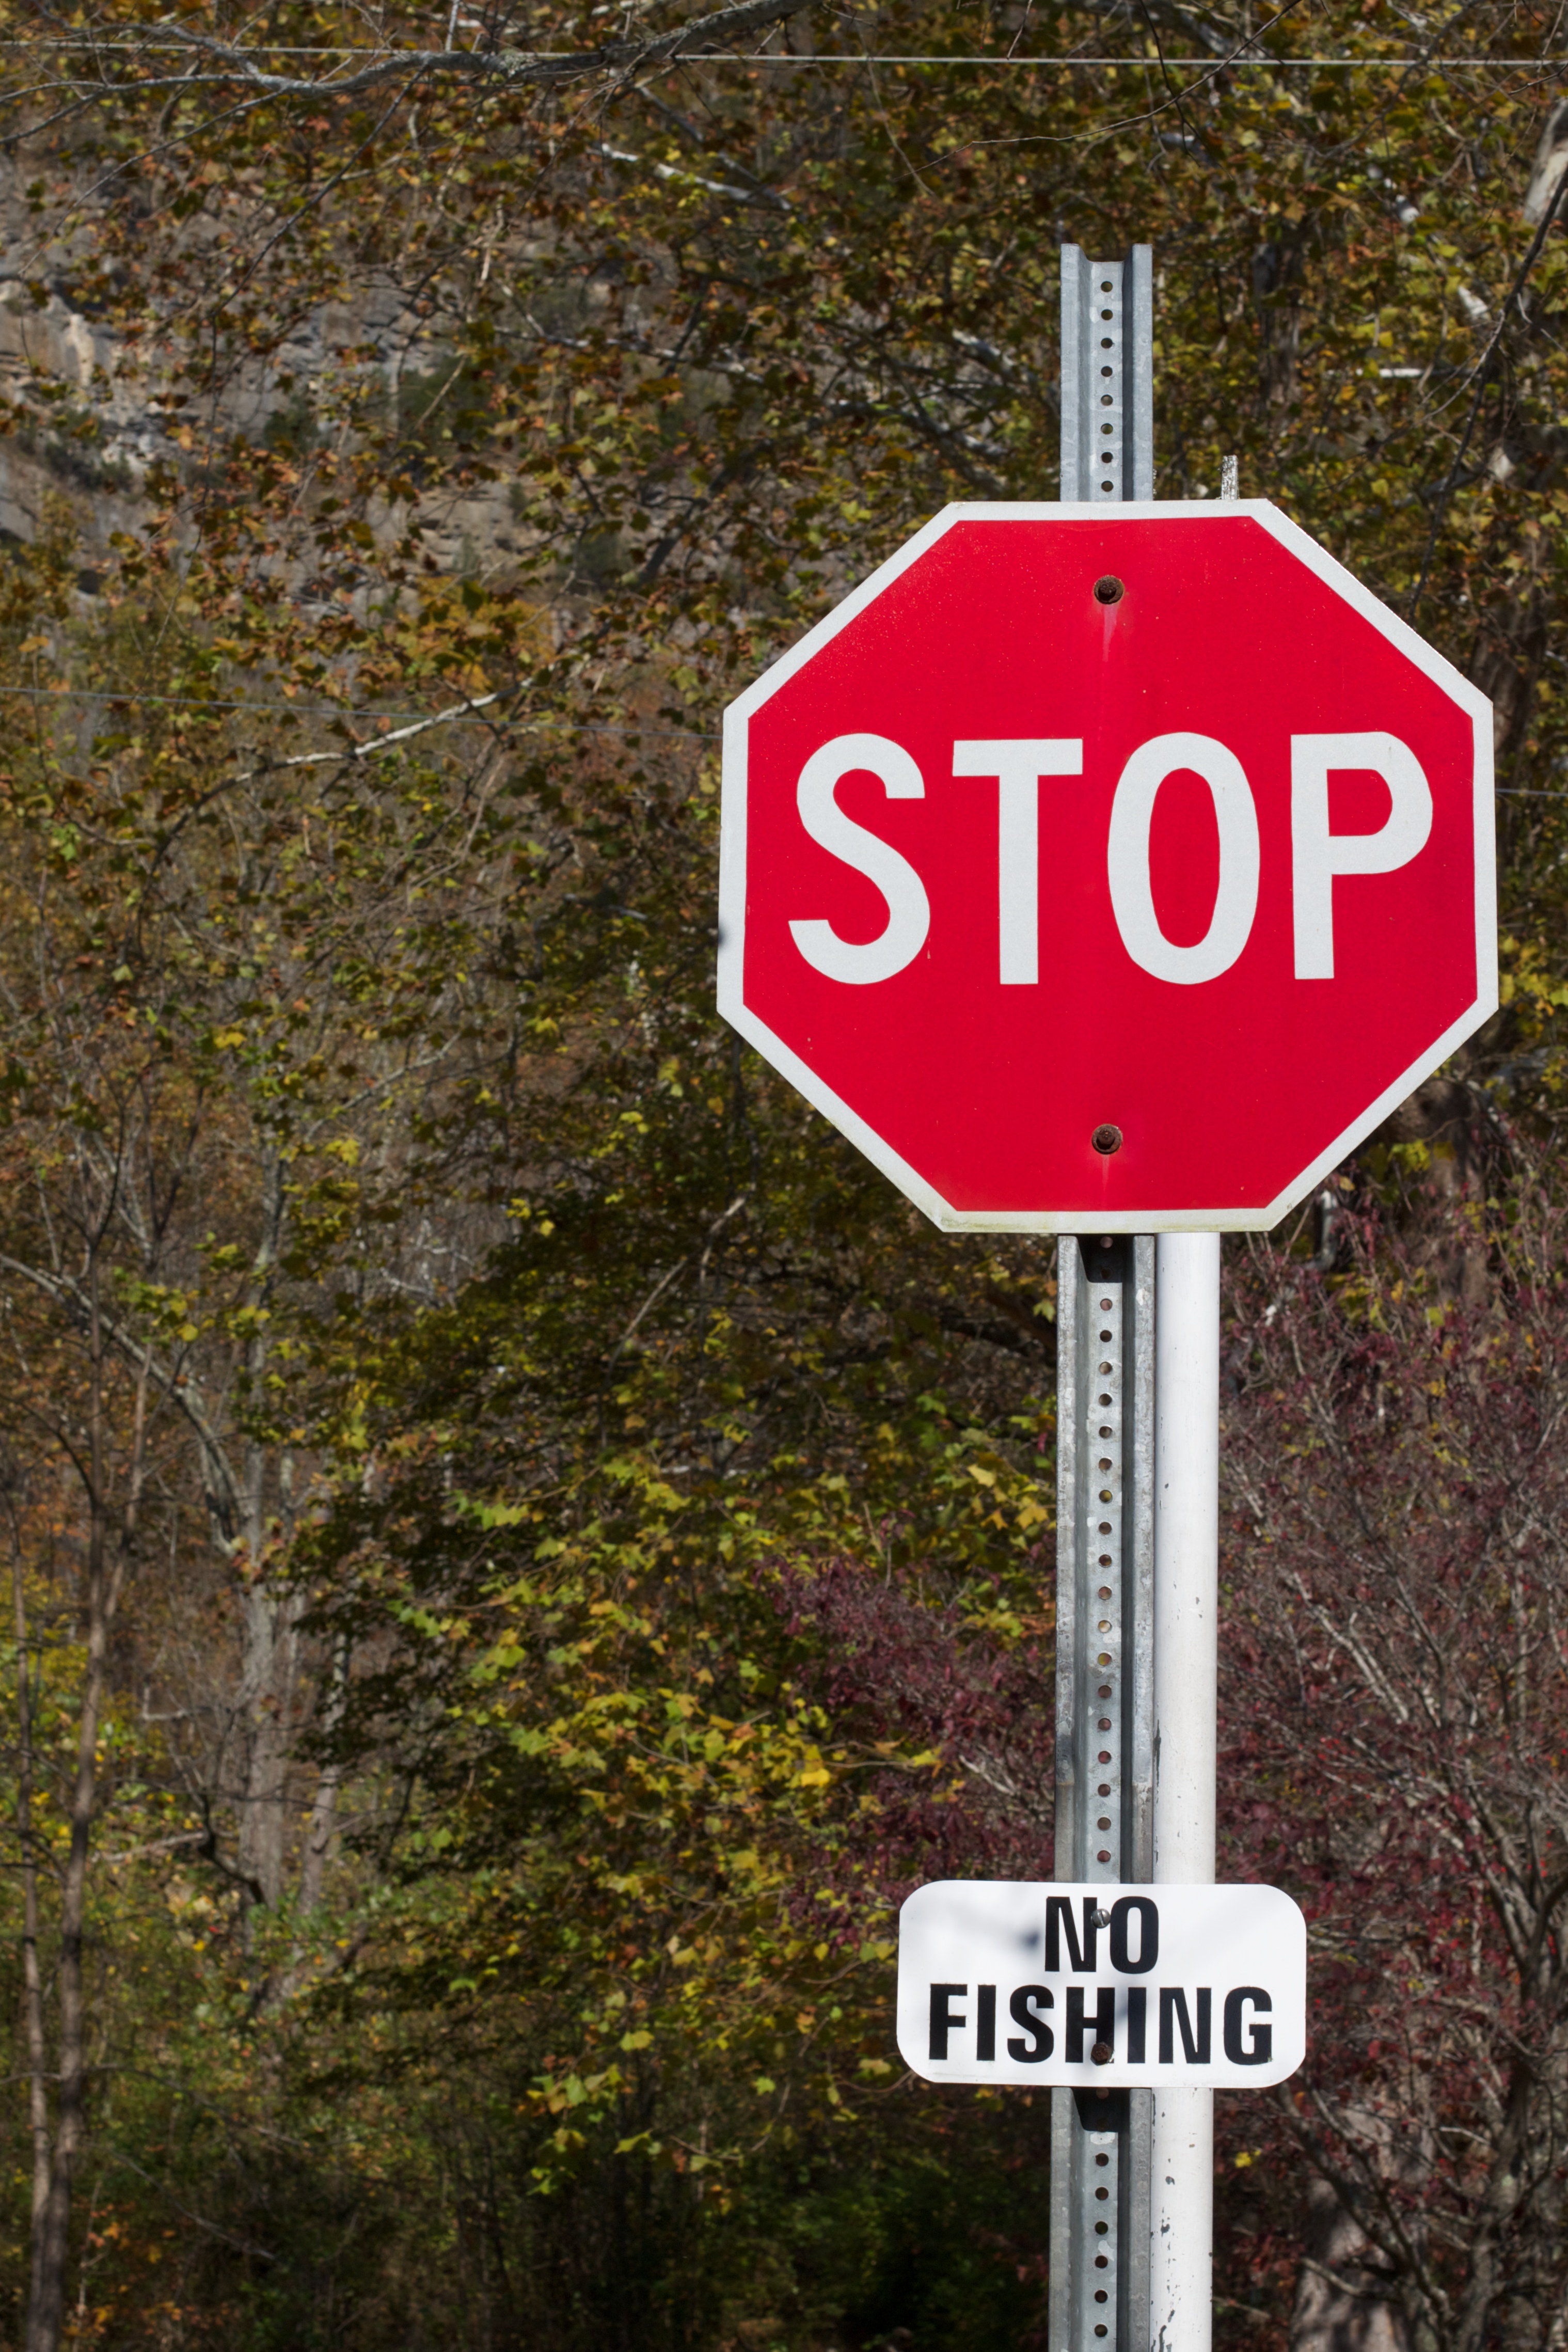
sign, street sign, signage, lane, odyssey, nosign, traffic sign